Hiroshi Kitadani

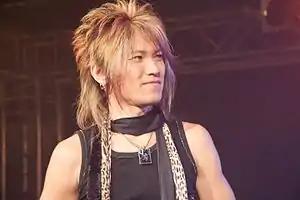
Kitadani performing as part of JAM Project 2008 in Paris

is a Japanese singer, who primarily performs theme songs and other songs in anime. He also works behind the scenes of many songs. He currently works with JAM Project. He is most known for singing the first, fifteenth, nineteenth (with Kishidan), twenty-second and twenty-sixth opening themes of the popular anime series "One Piece".